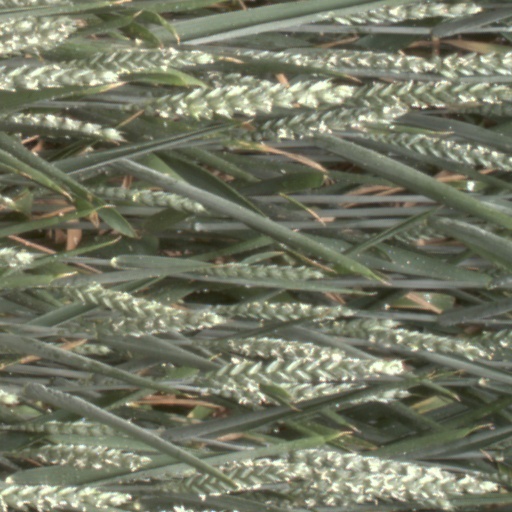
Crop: wheat